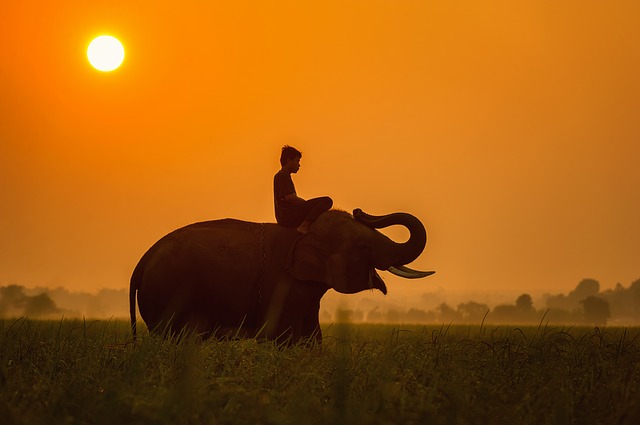
Label: elephant